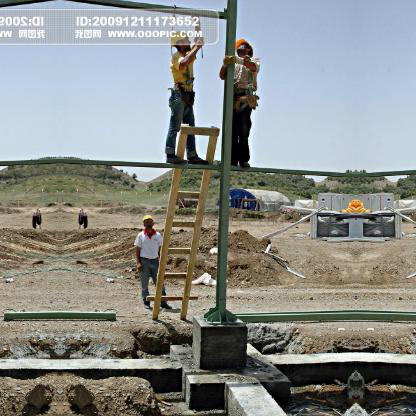
Objects in the image:
label: helmet
label: helmet
label: helmet